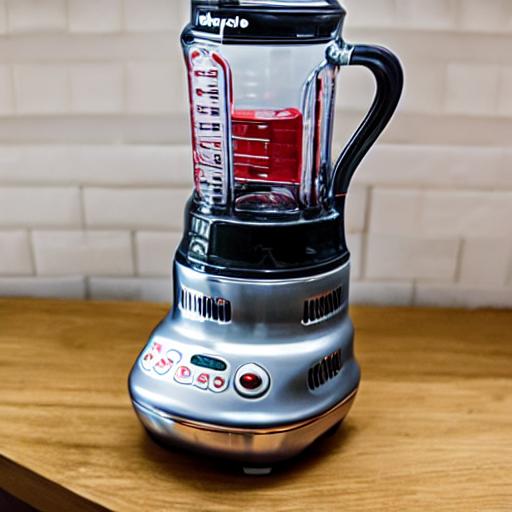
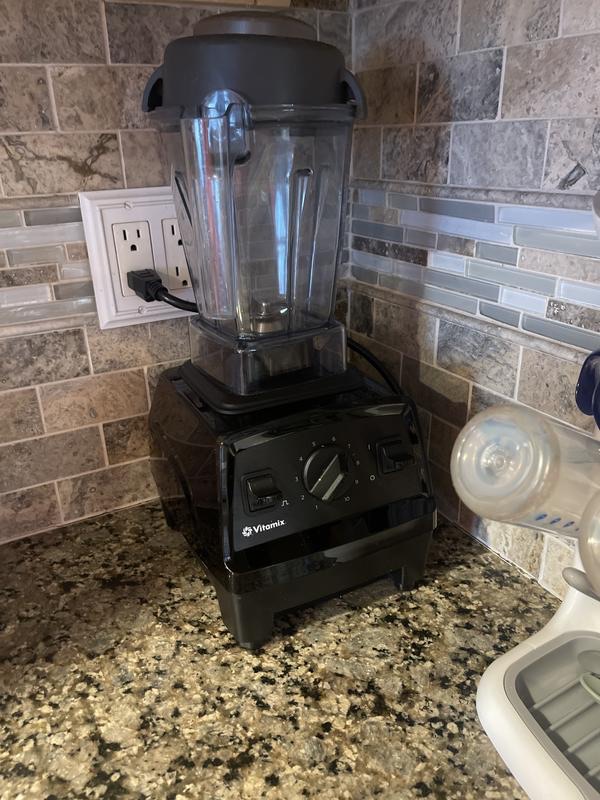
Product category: items_blender
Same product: no